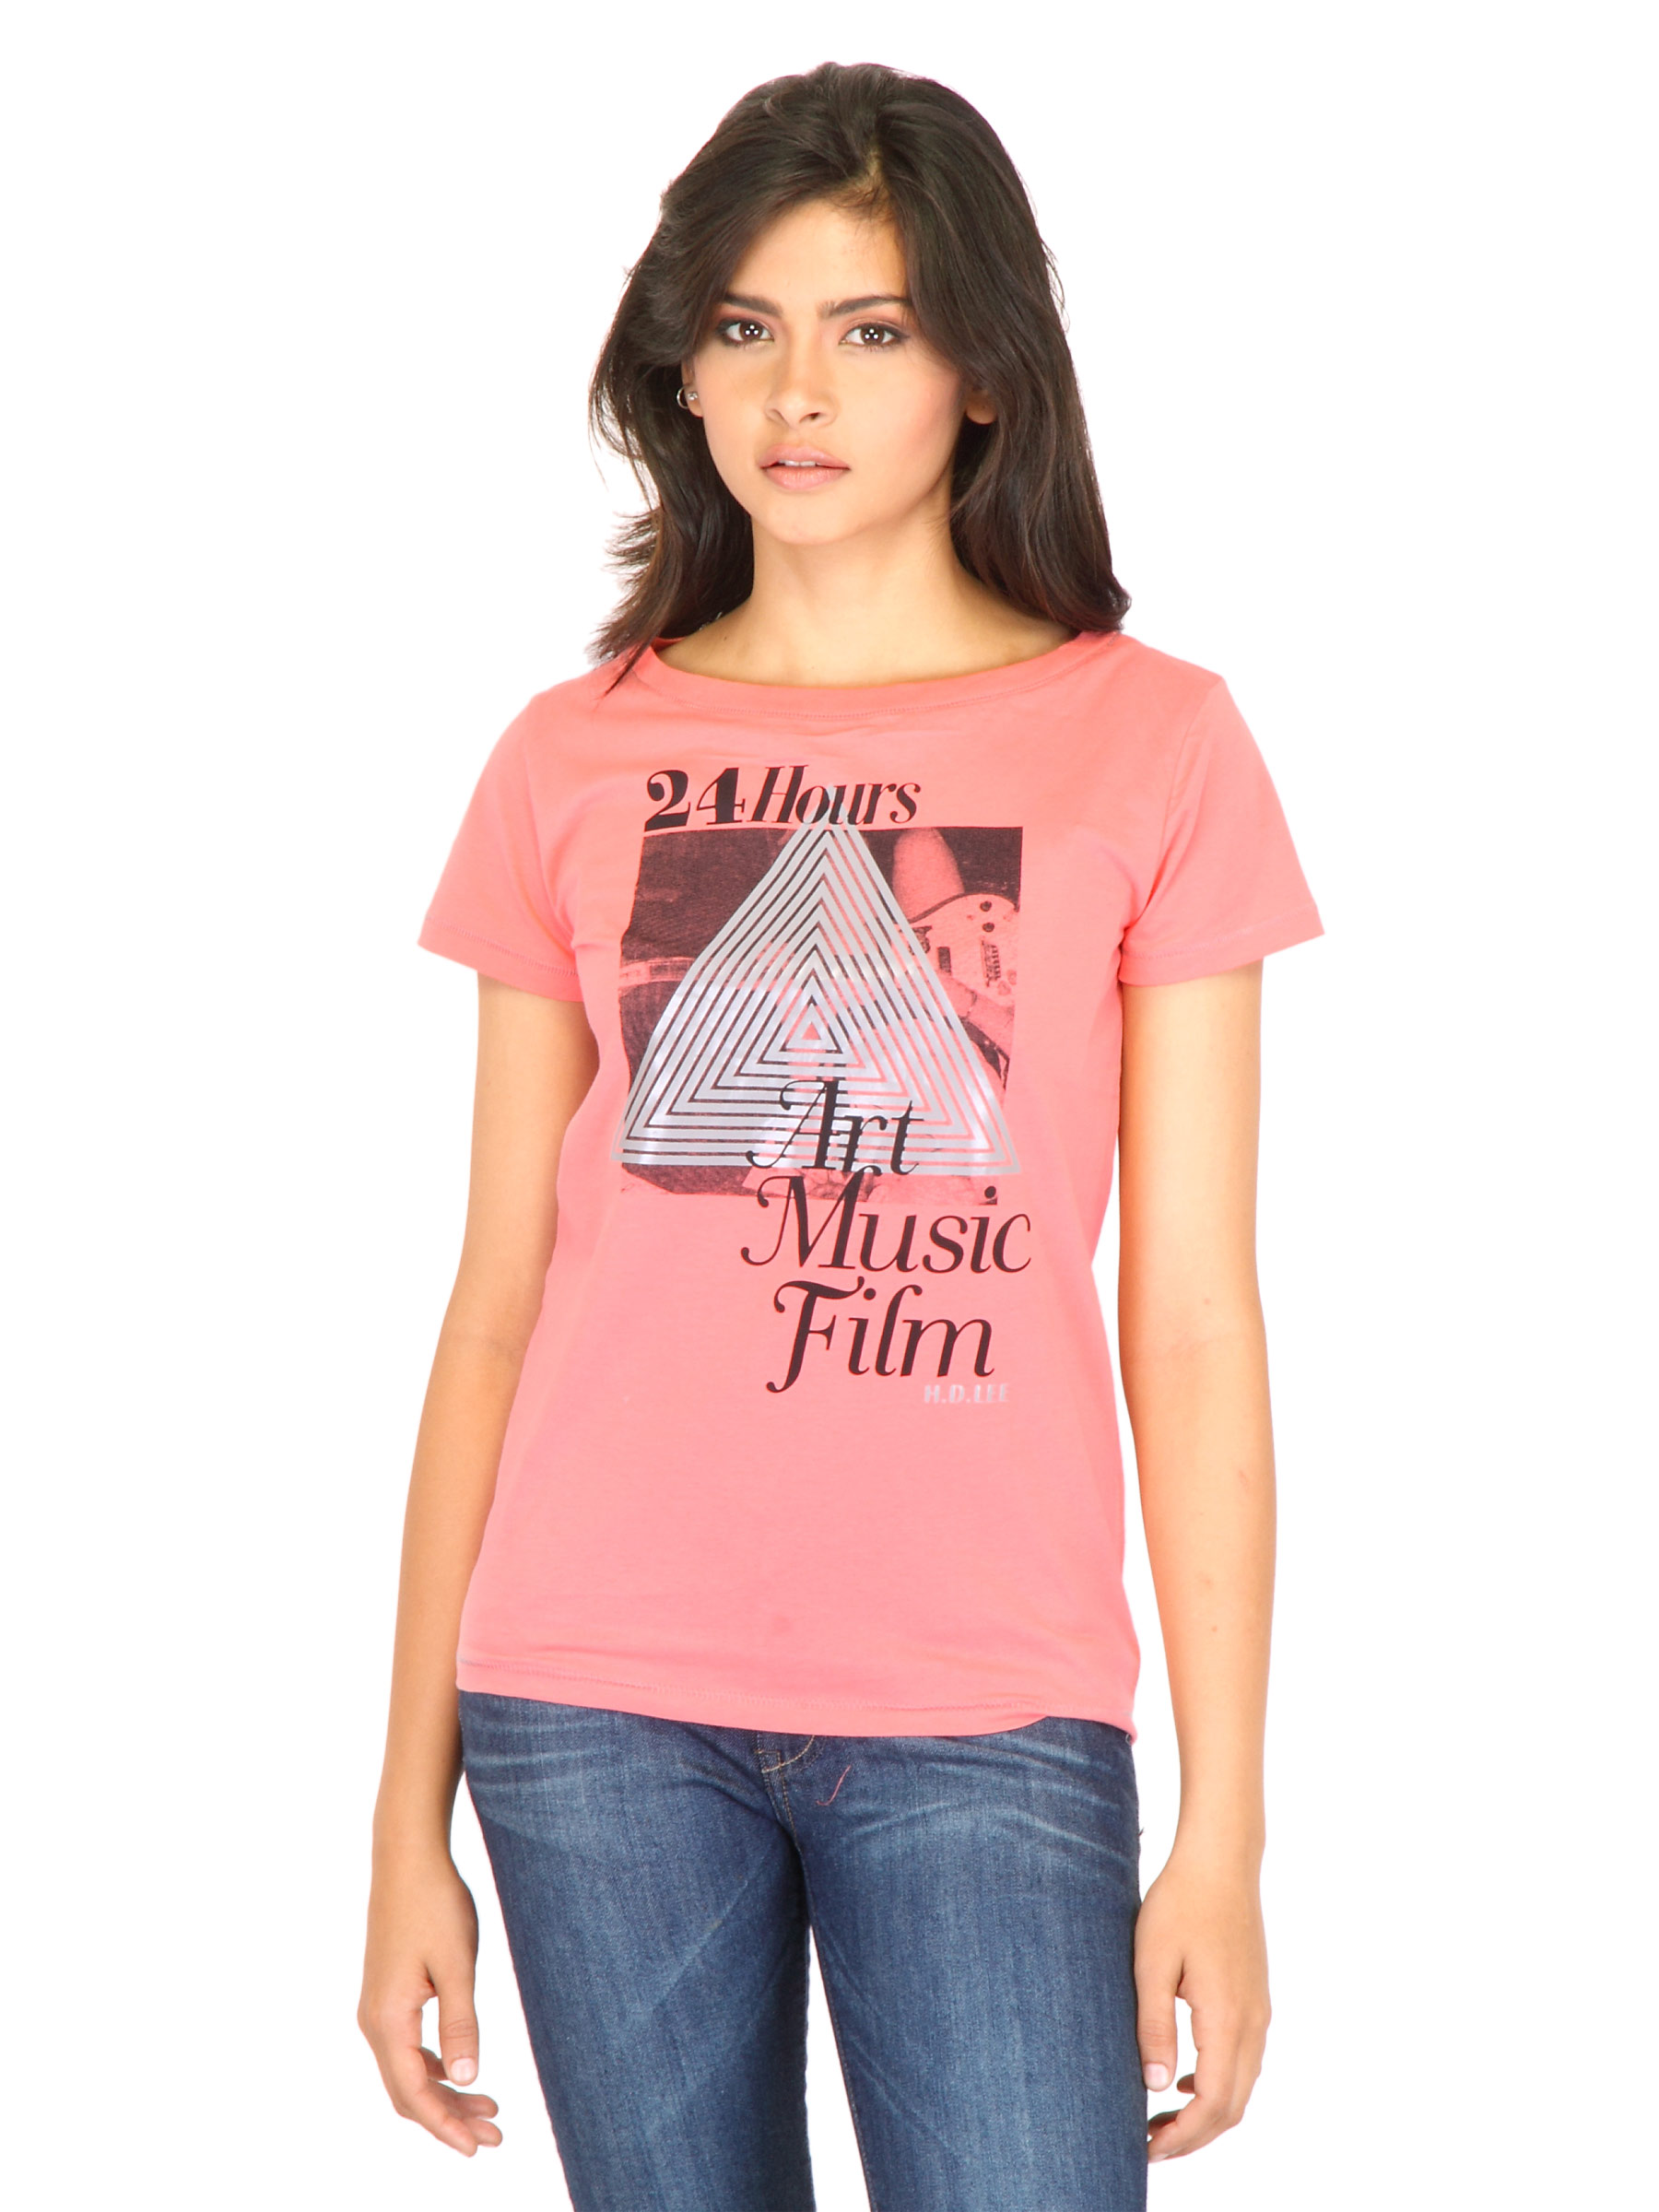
Lee Women Printed Pink Tshirts
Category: Apparel / Topwear / Tshirts
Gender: Women
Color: Peach
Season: Fall 2011
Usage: Casual